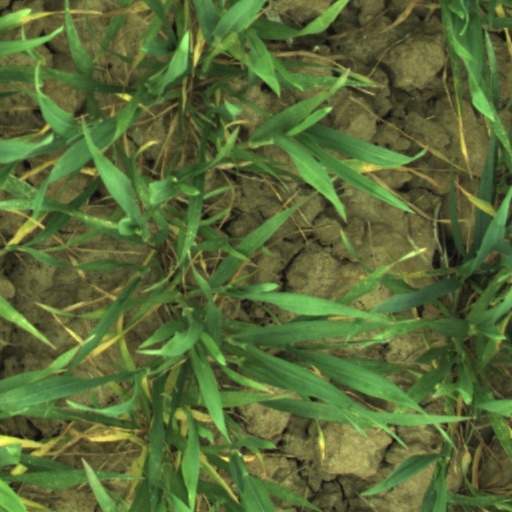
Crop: wheat